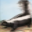
Label: skunk